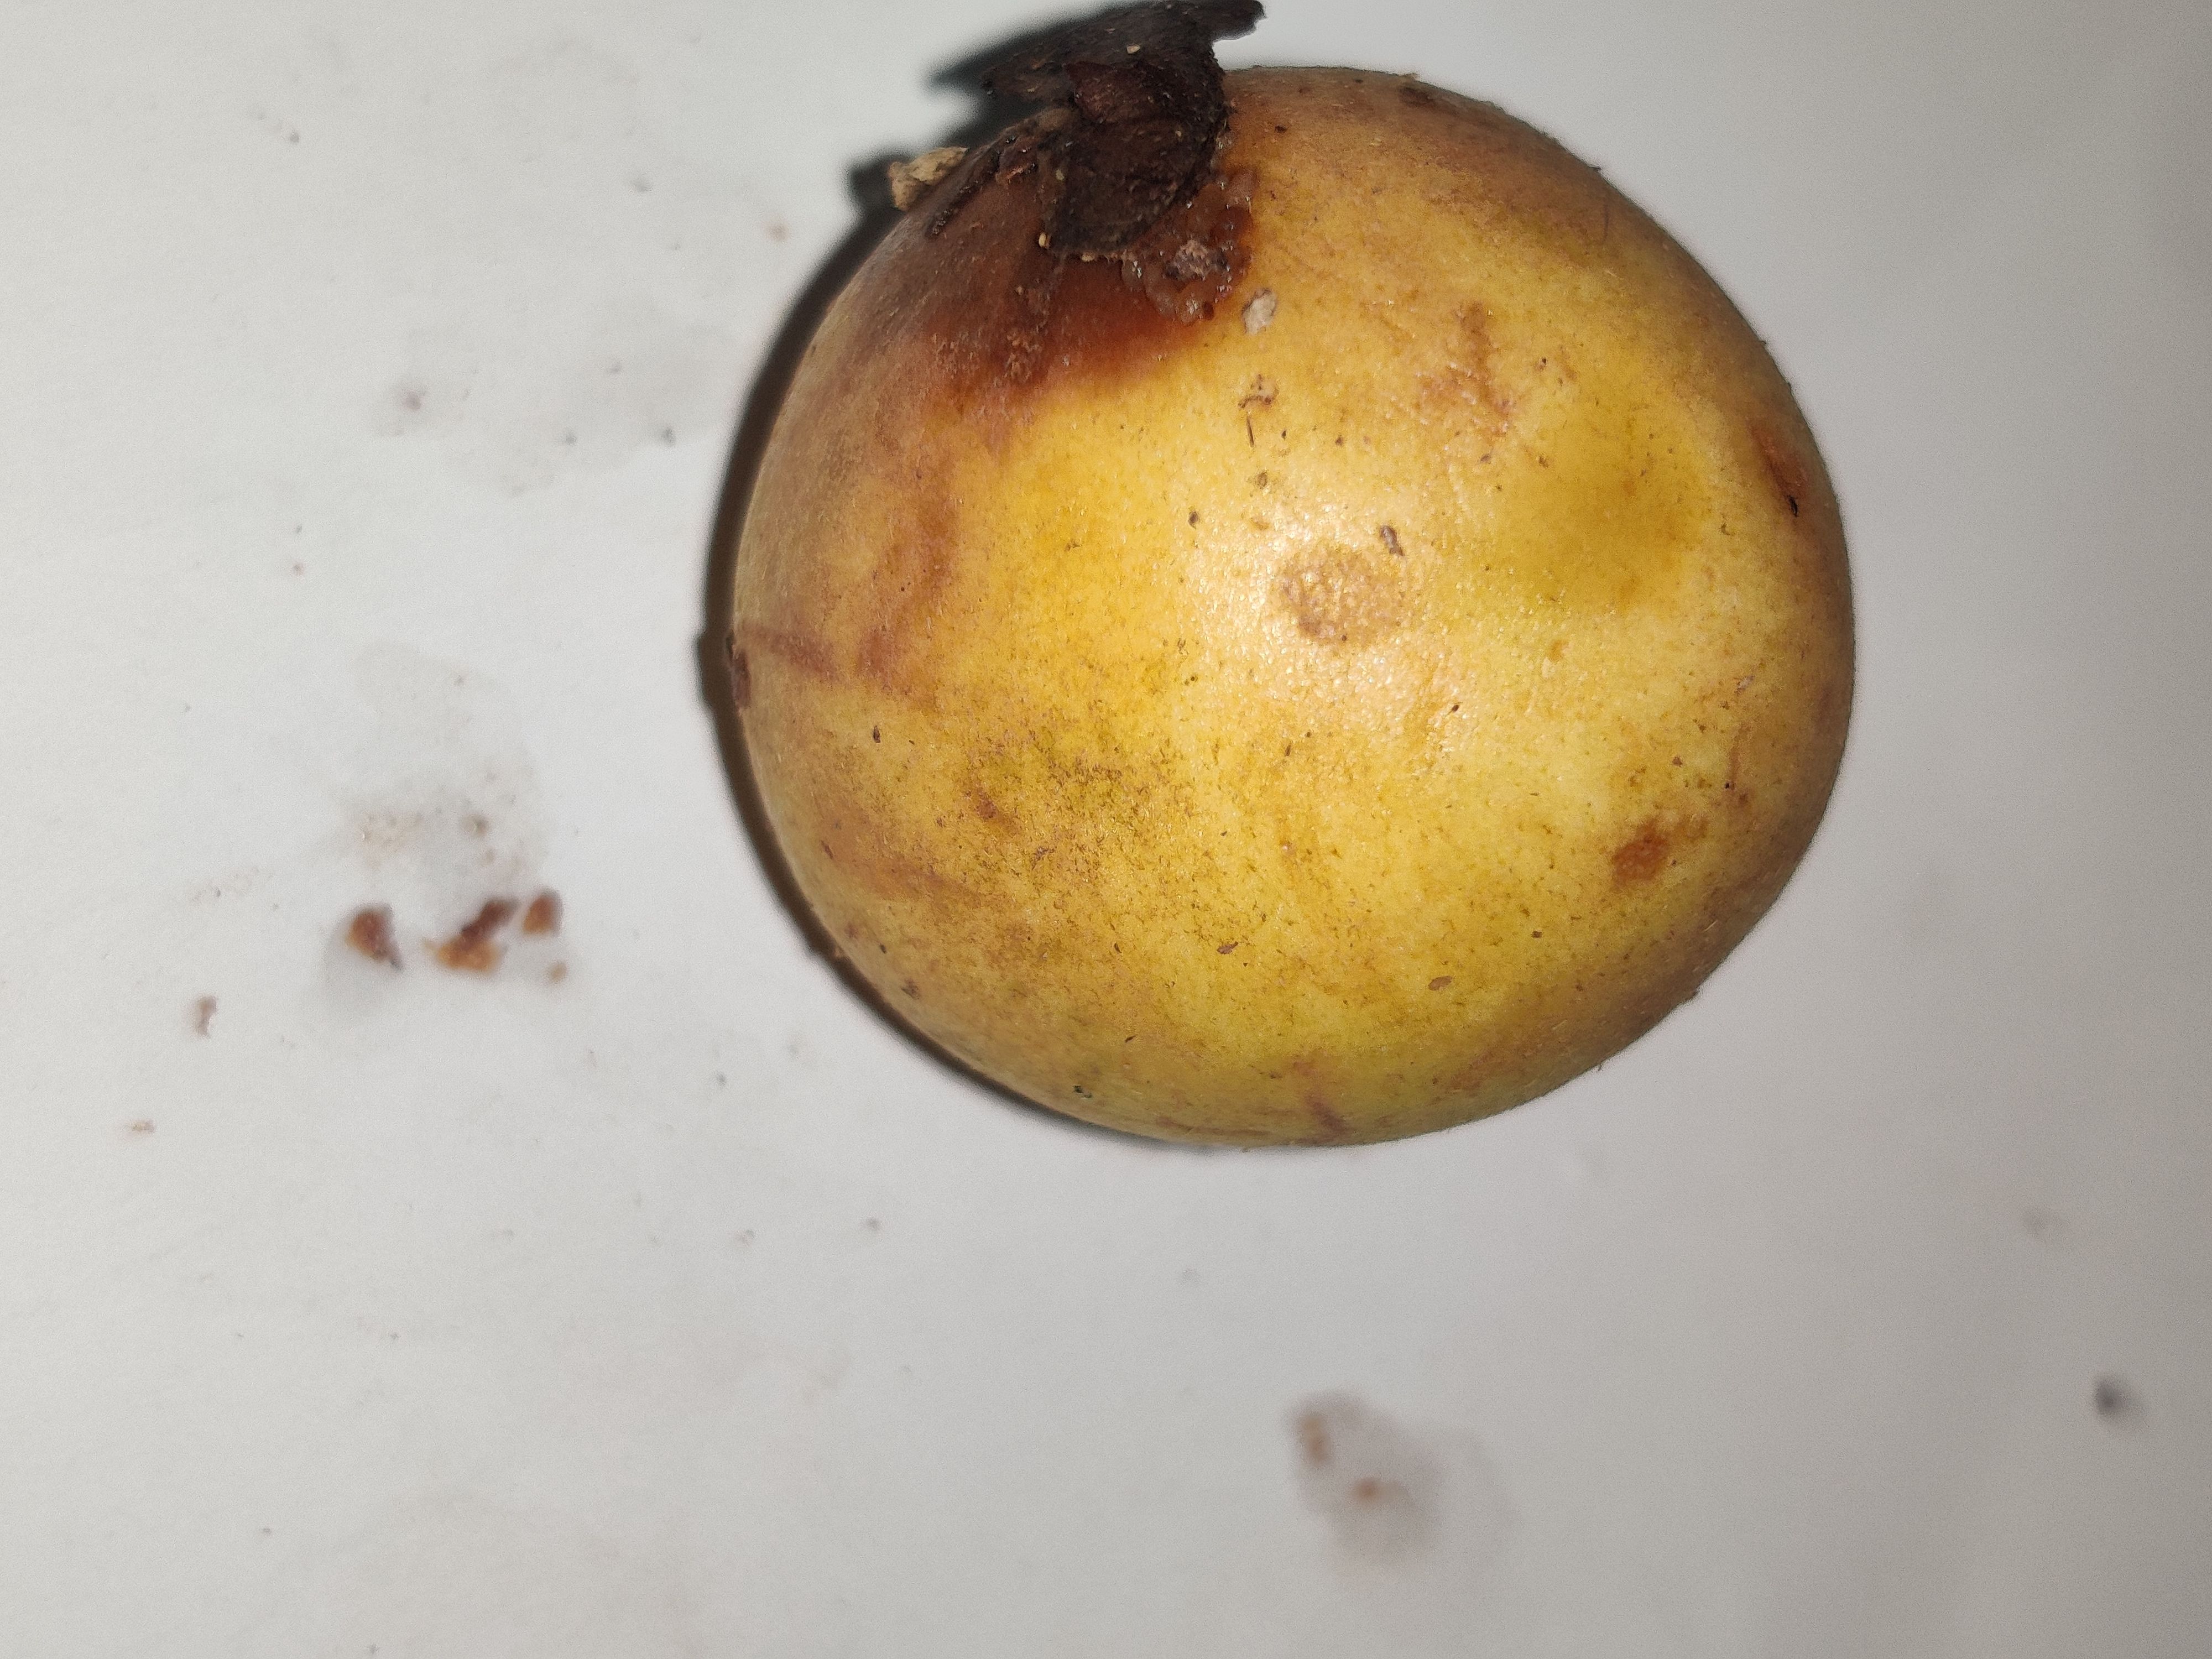
Fruit: burmese-grape
Grade: 2nd-grade